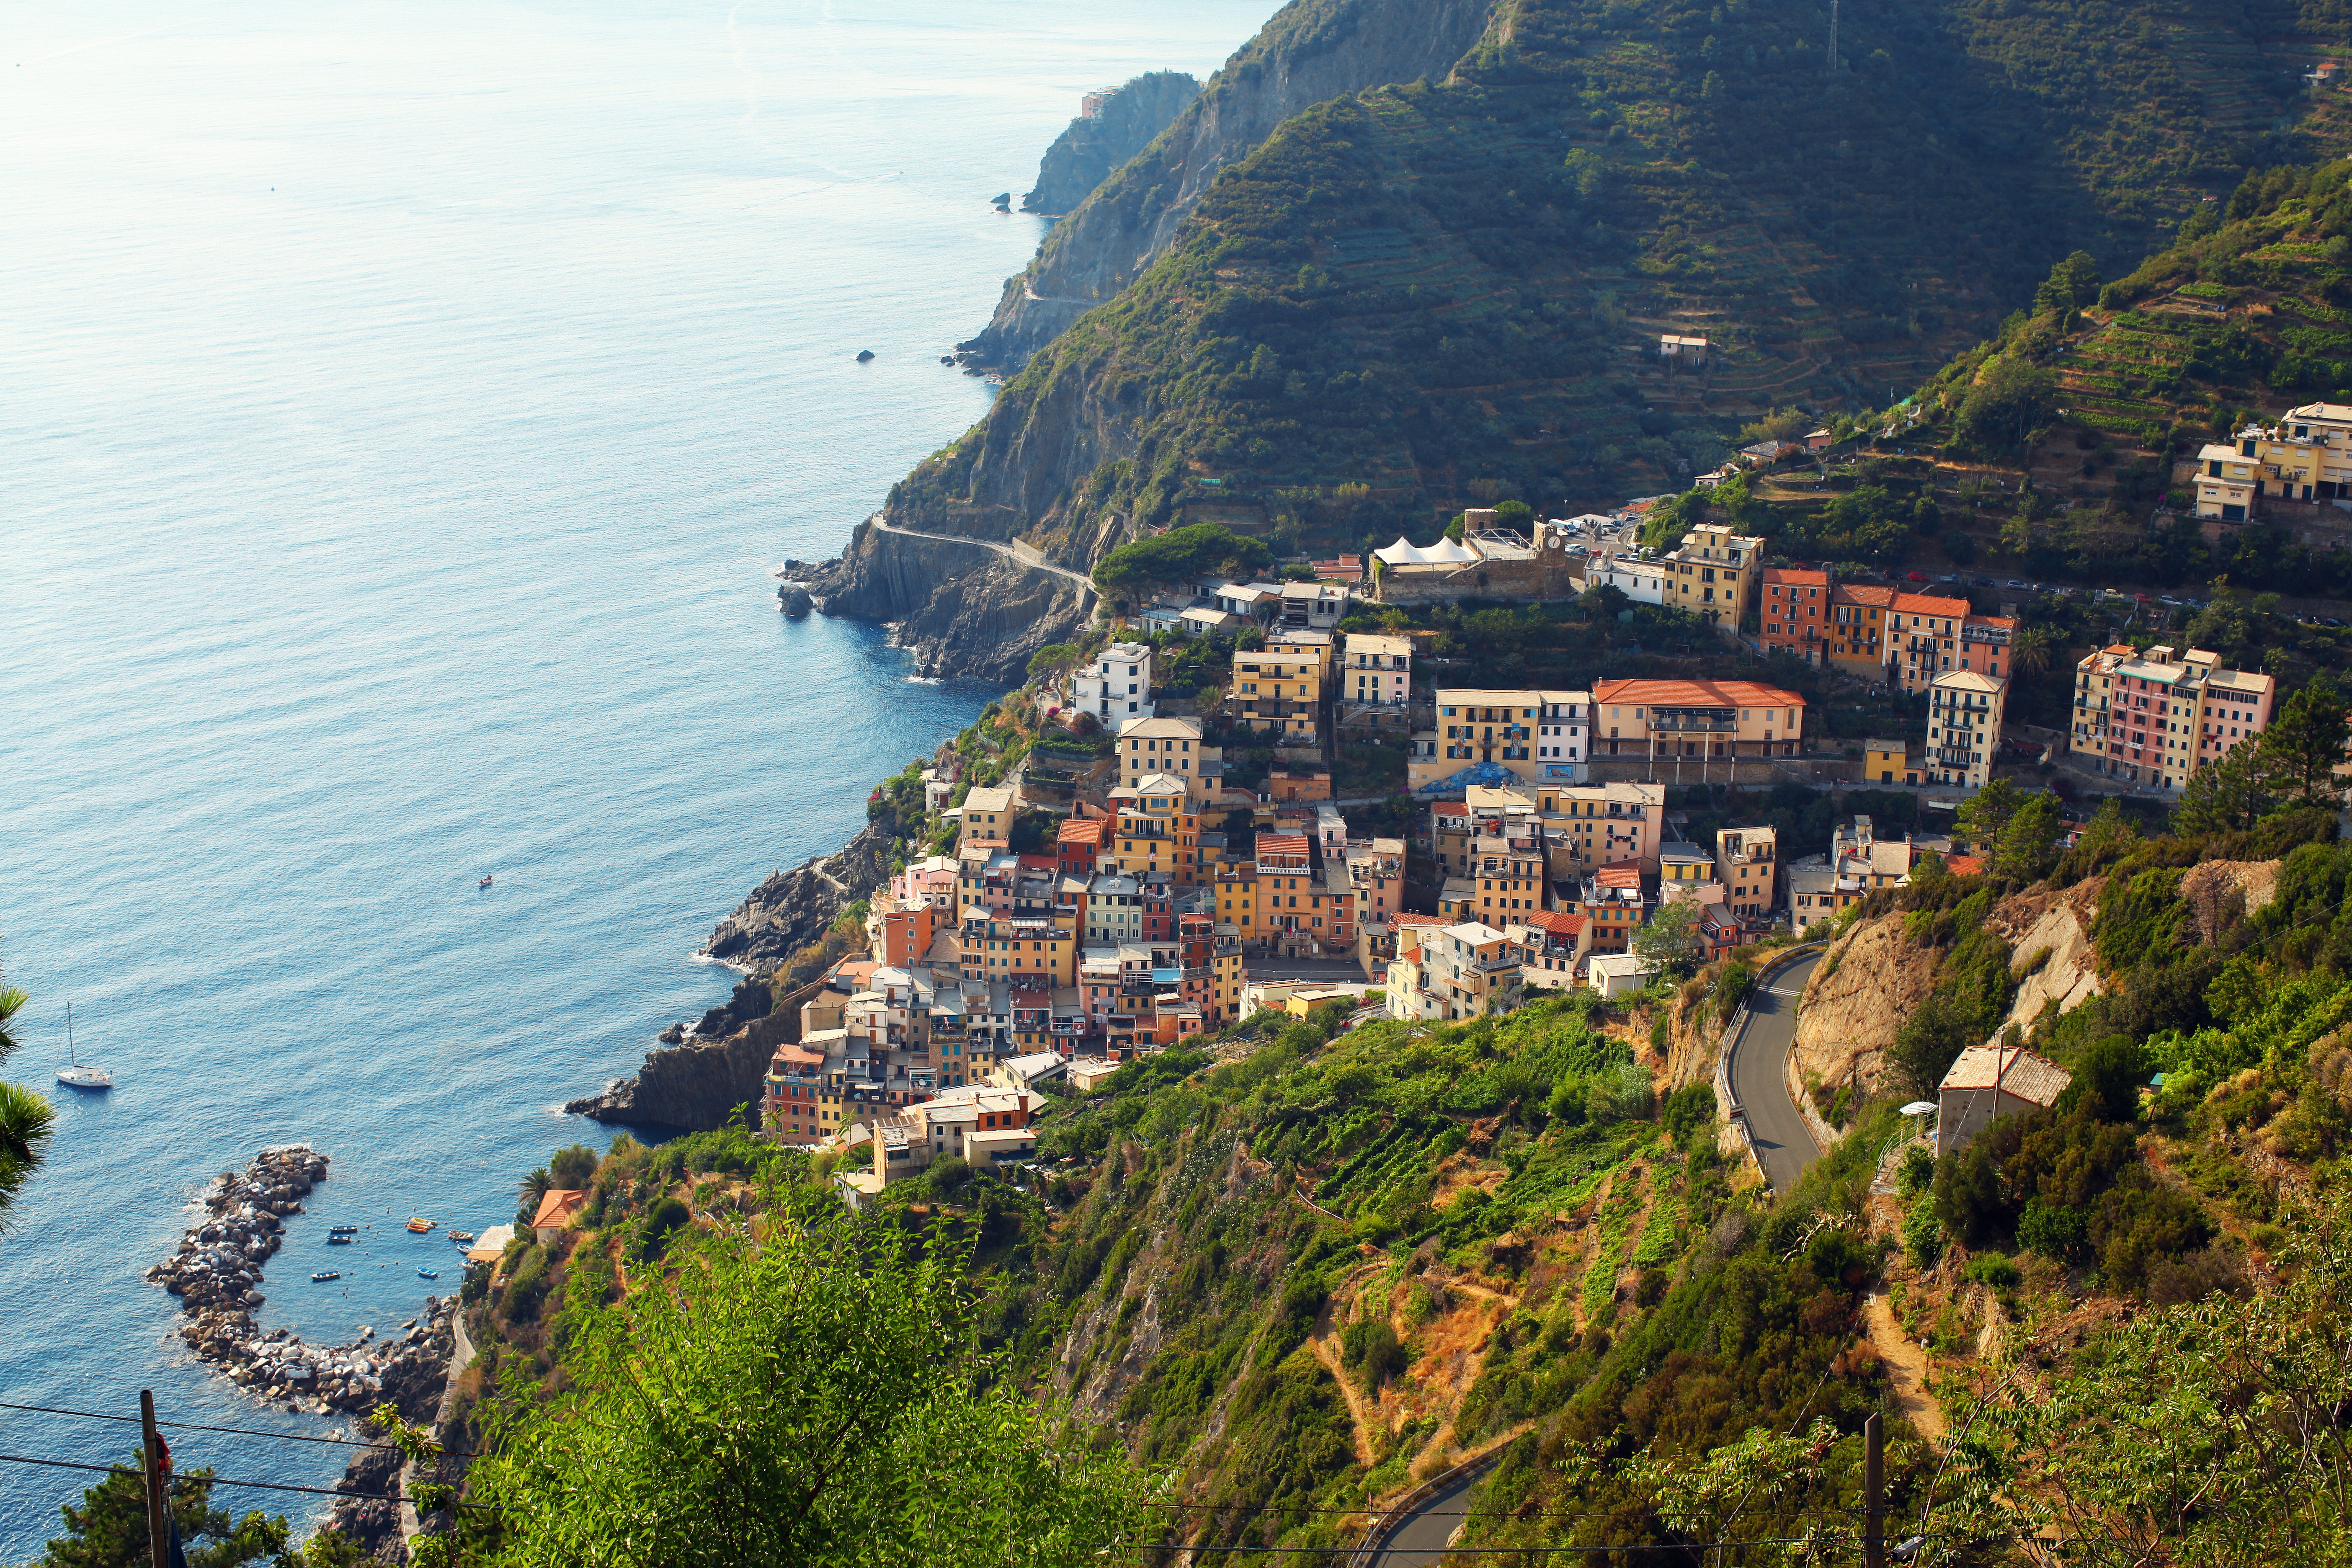
sea, coast, water, town, village, cliff, bay, tourism, terrain, cape, landform, aerial photography, geographical feature